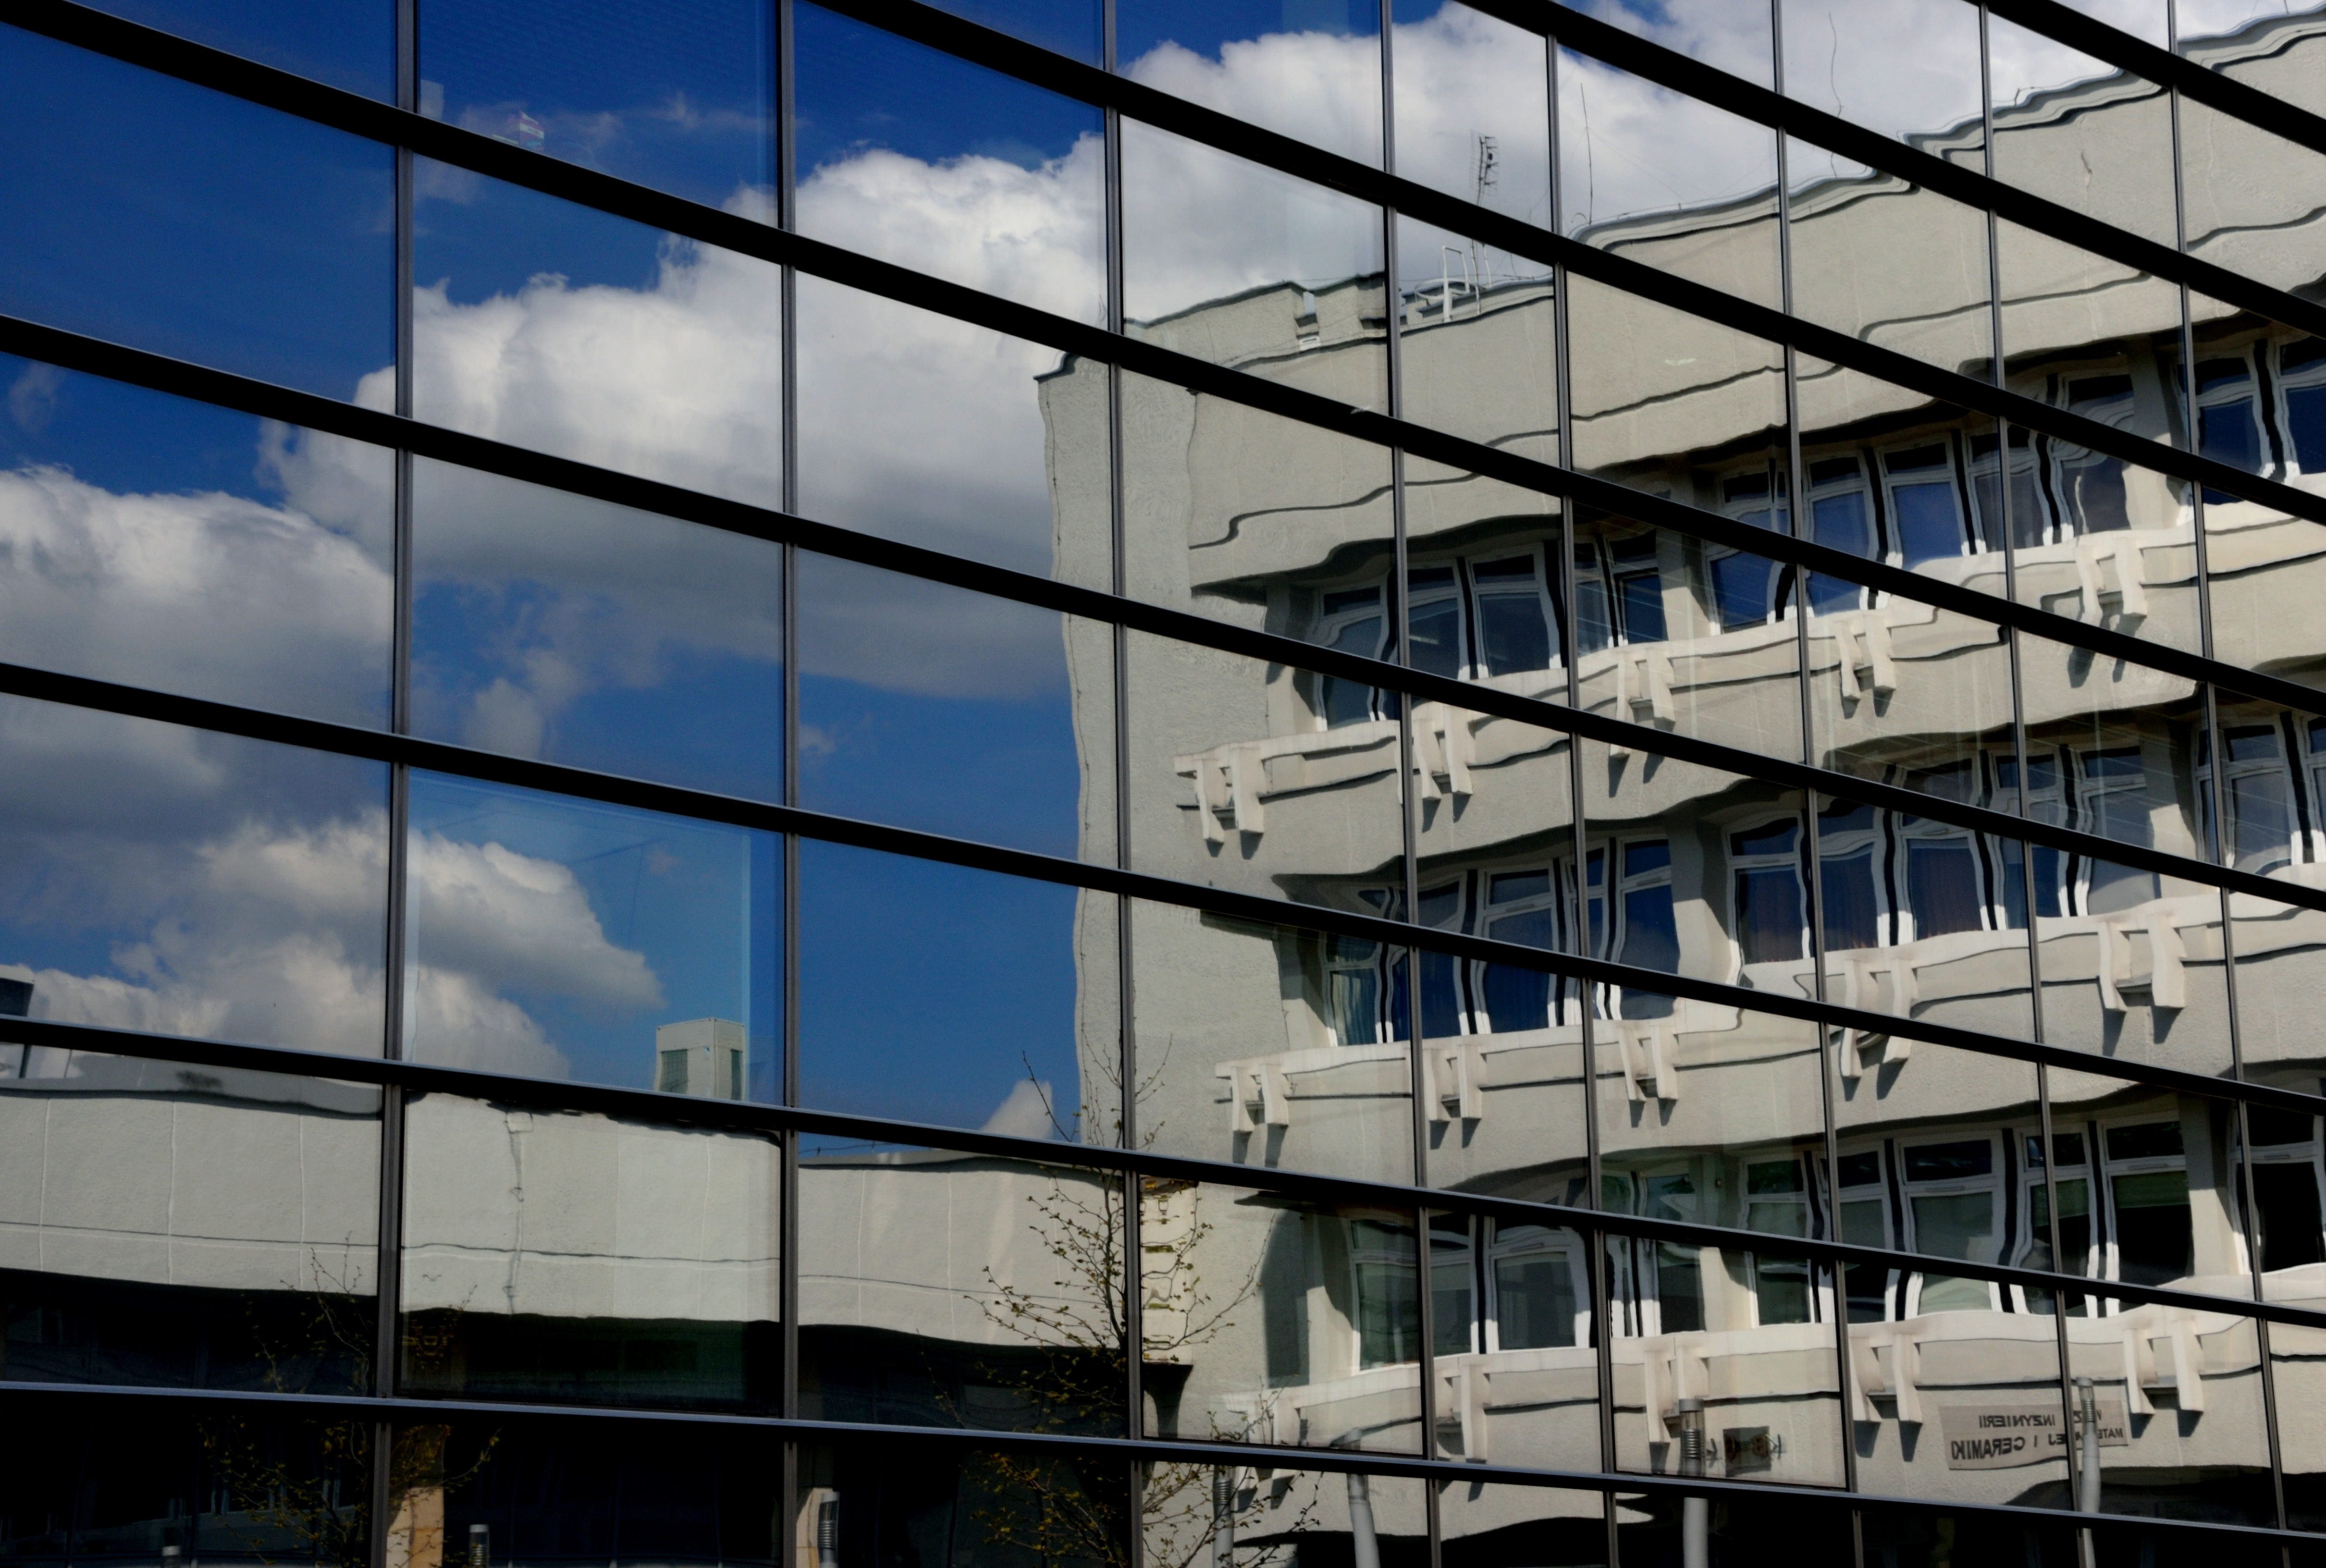
architecture, structure, glass, building, skyscraper, line, reflection, facade, blue, modern, tower block, poland, scaffolding, headquarters, daylighting, urban area, window covering